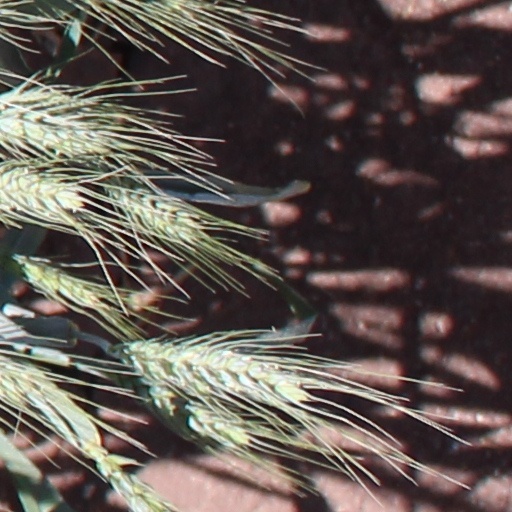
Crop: wheat